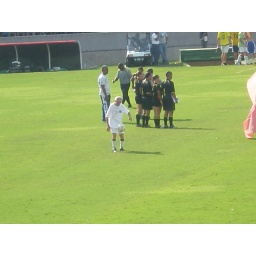
this guy did this around the whole field and never let the ball hit the ground